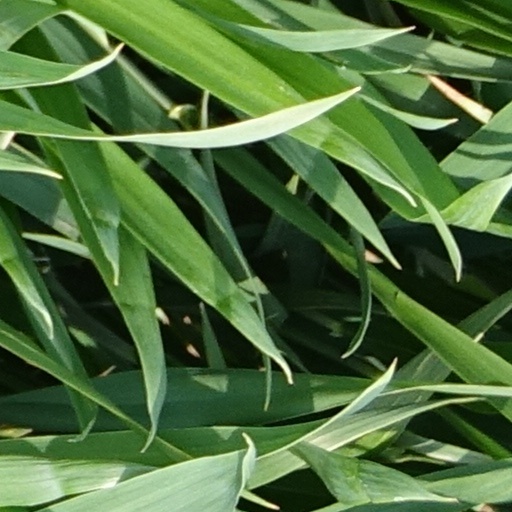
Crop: wheat